Fulvio Martusciello

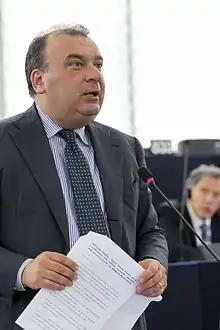
MEP Fulvio Martusciello

Fulvio Martusciello (born 25 May 1968 in Naples) is an Italian politician, and a member of the European Parliament since 2014.